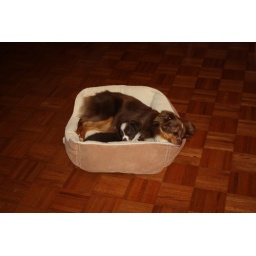
Mini Aussie puppies in bed